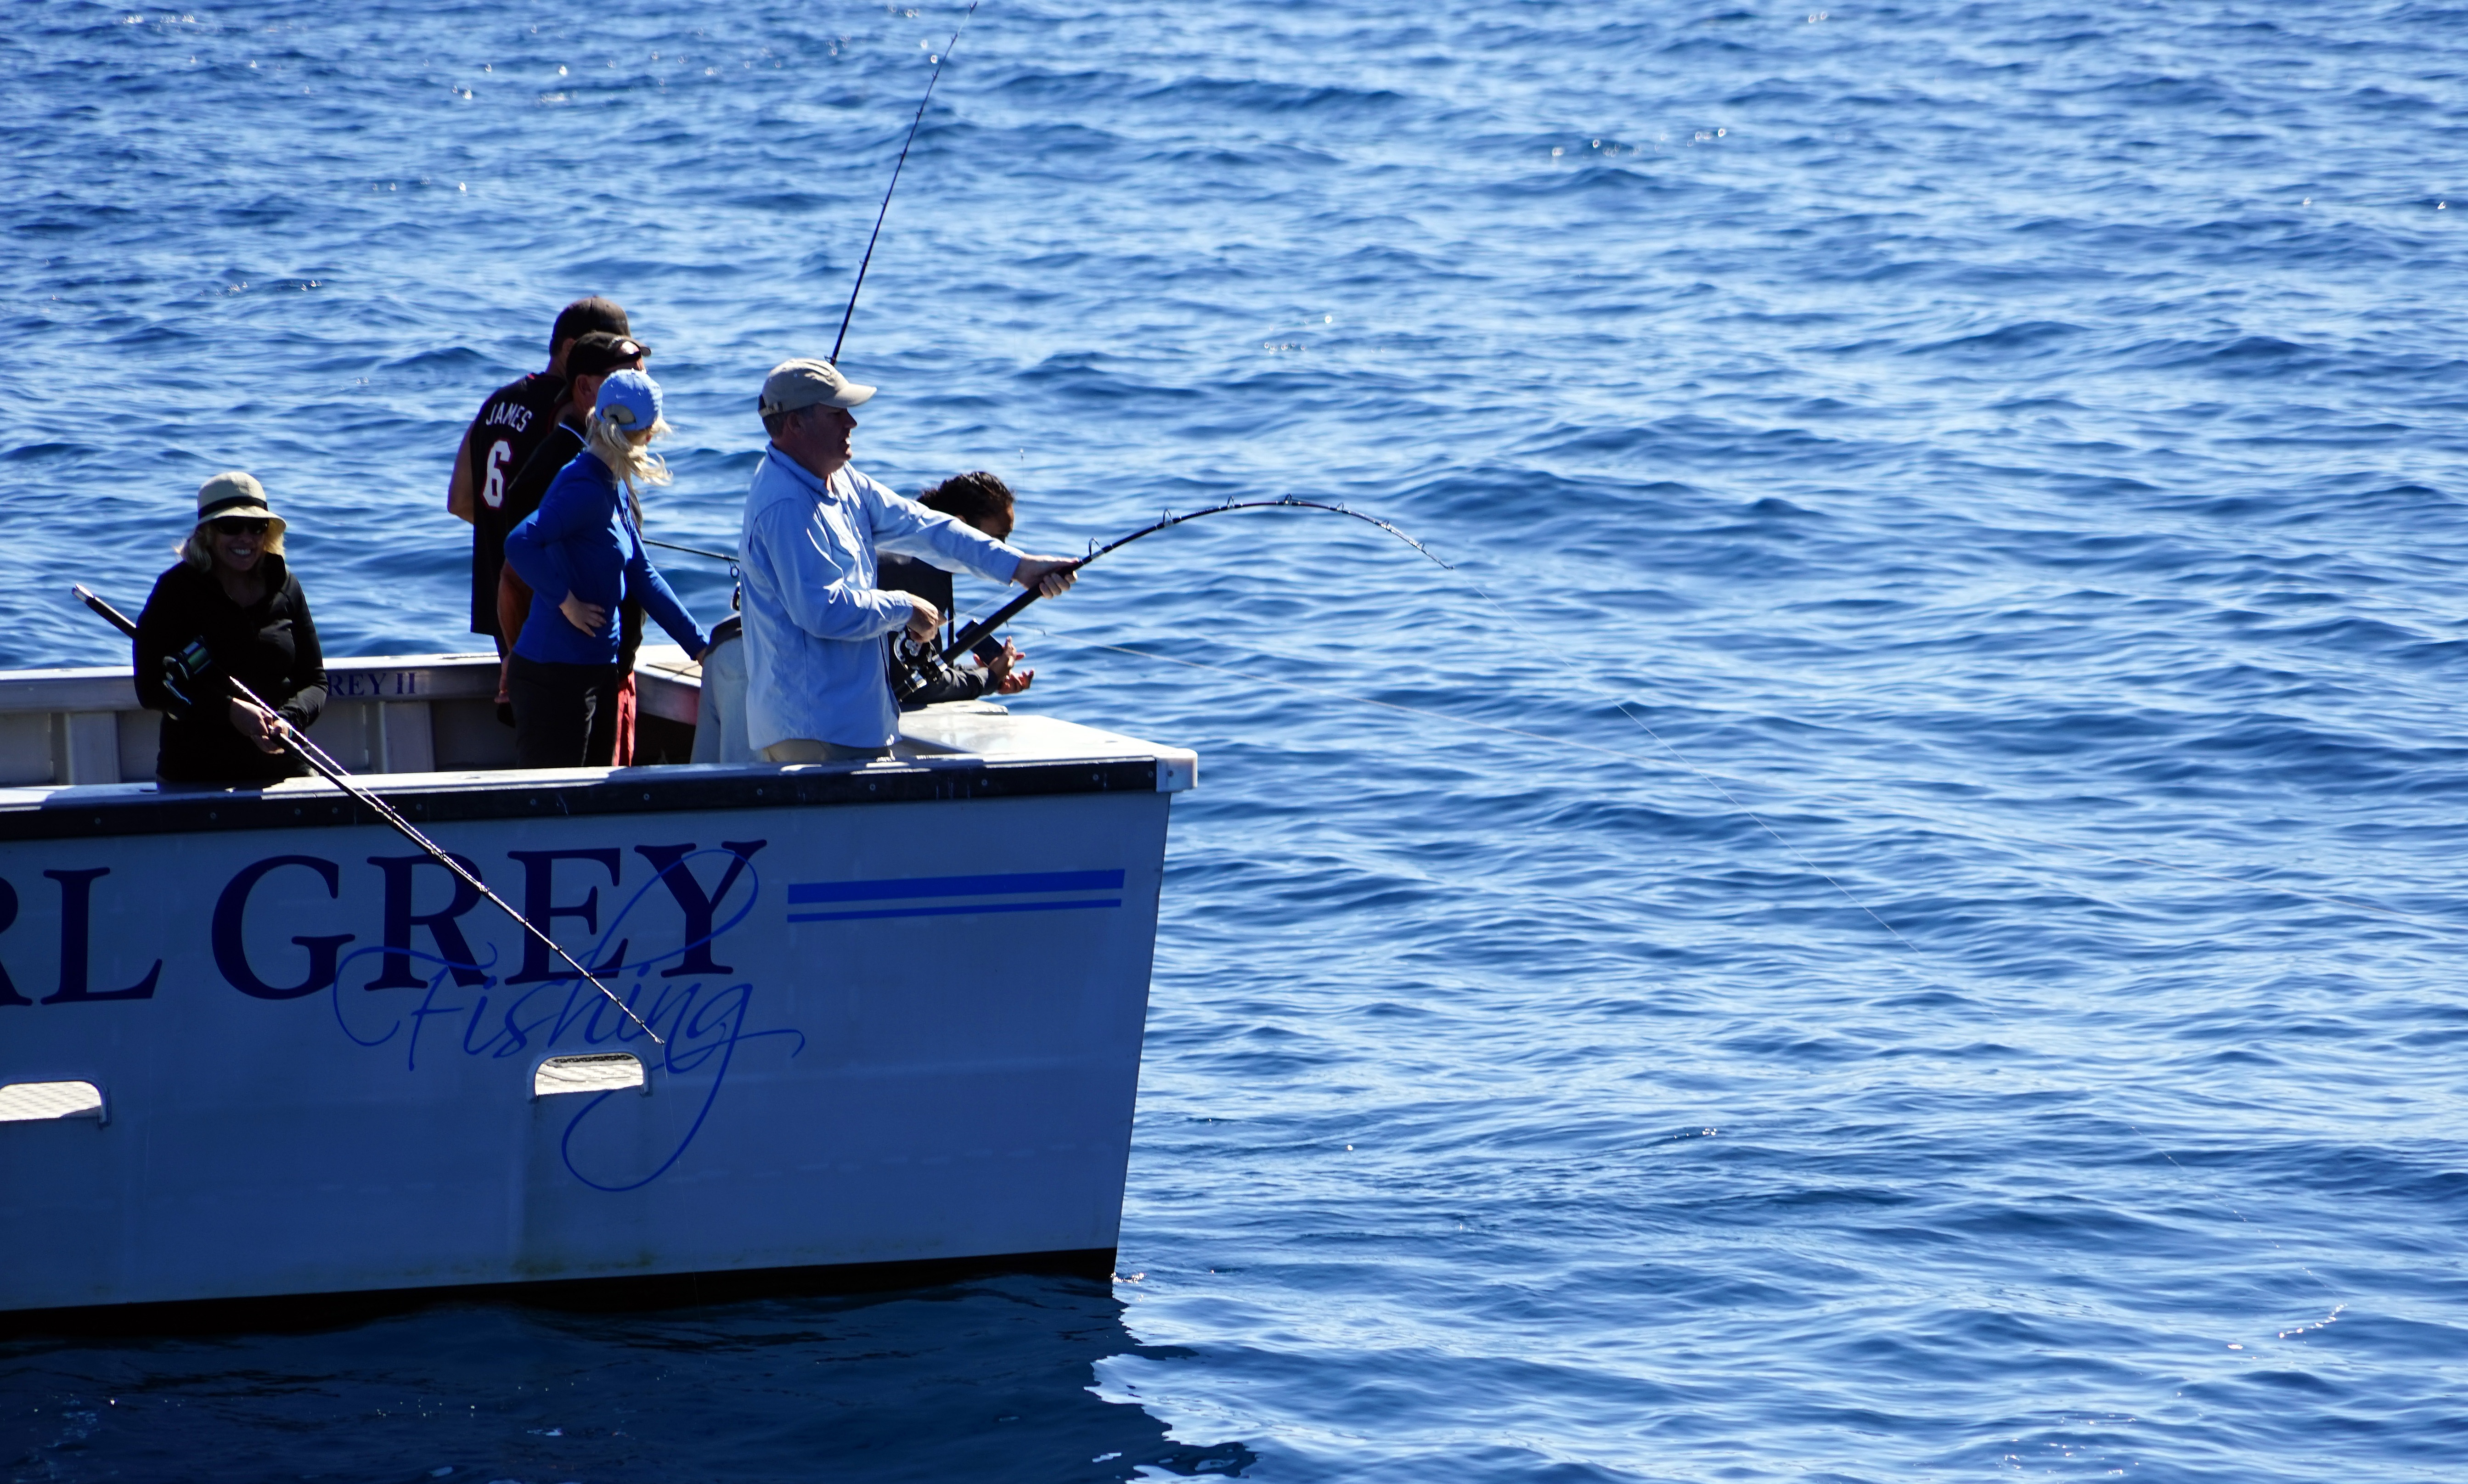
sea, boat, recreation, boot, vehicle, fishing, fish, fishing boat, boating, waters, angler, catch fish, outdoor recreation, deep sea fishing